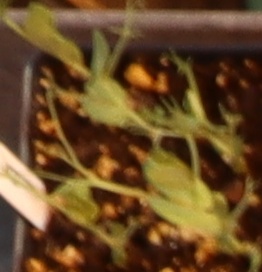
Label: Field Pea